Silver Wolf Award (Norwegian Guide and Scout Association)

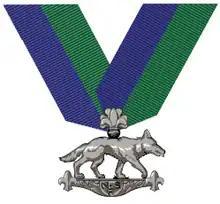

The Silver Wolf (Norwegian: Sølvulven) is the highest award made by the Norwegian Guide and Scout Association "for services of the most exceptional character." The award consists of a Silver Wolf suspended from a blue and green neck ribbon. Recipients may wear the corresponding square knot, with a green strand over a blue strand, on their uniform.